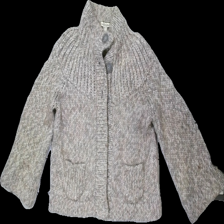
View: front
Type: Sweater
Category: Ladies
Brand: Not in the list
Colors: Brown, Beige
Material: 59% Acryl 41% Wool
Cut: Regular
Size: 40
Season: All
Damage: stained & hole
Damage location: top center
Damage 2: stained
Damage 2 location: middle center
Damage 3: stained
Damage 3 location: bottom right
Price range: <50
Recommended usage: Export
Description: Chunky knitted cardigan